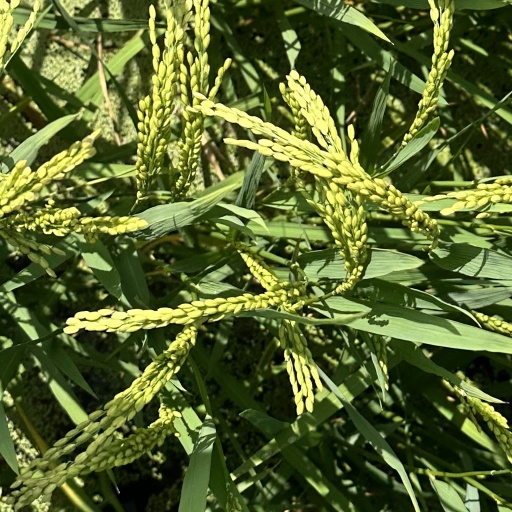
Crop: rice